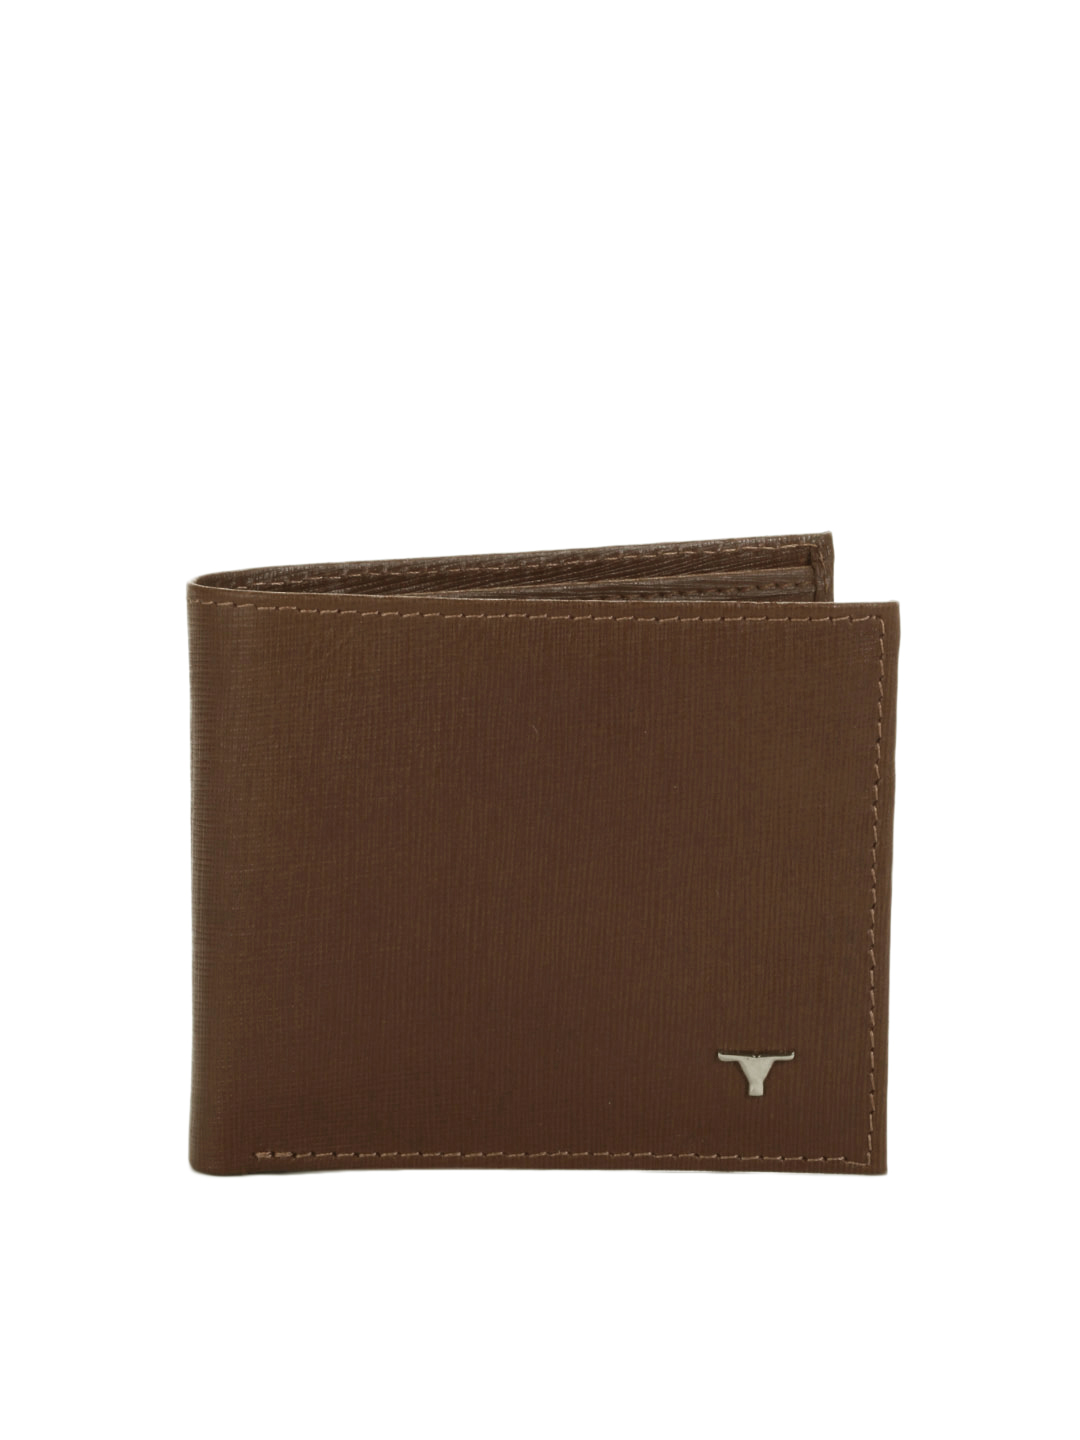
Bulchee Men Brown Wallet
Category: Accessories / Wallets / Wallets
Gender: Men
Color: Brown
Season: Winter 2015
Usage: Casual